Monarchy of Fiji

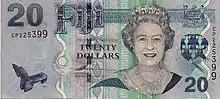
Despite abolishing the monarchy in 1987, Fiji continued to issue new banknotes and coins with the Queen's portrait until 2012.

Ninety-six years of British rule came to an end in 1970, and Fiji gained independence as a Commonwealth realm—a sovereign state within the Commonwealth of Nations with the British monarch, then Queen Elizabeth II, as head of state—though the then-Leader of the Opposition, Sidiq Koya, had envisioned an independent Fiji as a republic. The official name of the country was the Dominion of Fiji. The Queen of Fiji was represented by a governor-general and was also queen of other countries, such as Australia, Canada, New Zealand, and the United Kingdom. The Queen's realms were all independent from one another and the Queen acted independently in each realm; however, they shared the same person as monarch. As a constitutional monarchy, executive power was held by a prime minister, usually the leader of the majority party in an elected legislature. The prime minister was appointed by the governor-general.